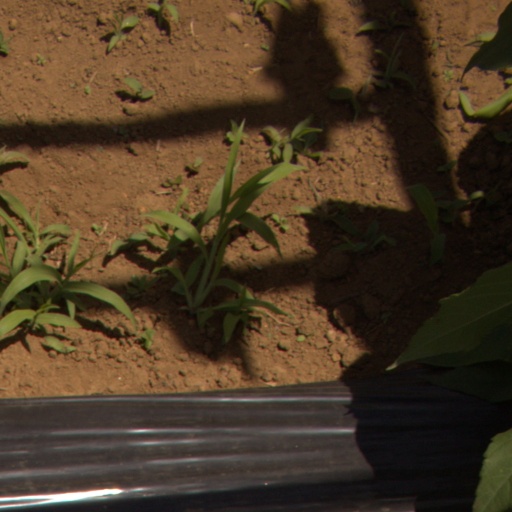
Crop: Jerusalem artichoke